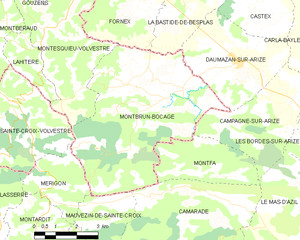
Montbrun-Bocage est une commune française située dans le département de la Haute-Garonne en région Occitanie.